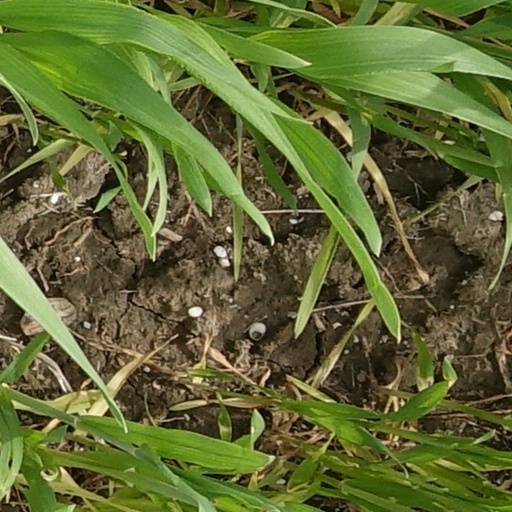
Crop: wheat